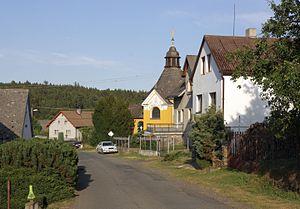
Pec est une commune du district de Domažlice, dans la région de Plzeň, en République tchèque. Sa population s'élevait à 226 habitants en 2017.